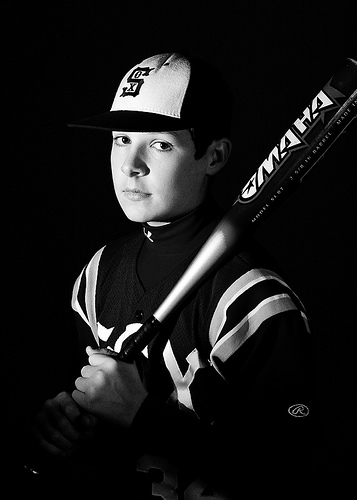
question: 誰がいますか？
answer: 人がいます。

question: どんな人がいますか？
answer: 男性です。

question: どれくらいの年代の男性ですか？
answer: 青年です。

question: 青年は、何を着ていますか？
answer: ユニフォームを着ています。

question: どんなユニフォームを着ていますか？
answer: 野球です。

question: 青年は、何を持っていますか？
answer: バッドをもっています。

question: どんな風にバッドを持っていますか？
answer: バッドを斜めに持っています。

question: 青年は、何をかぶっていますか？
answer: 野球帽をかぶっています。